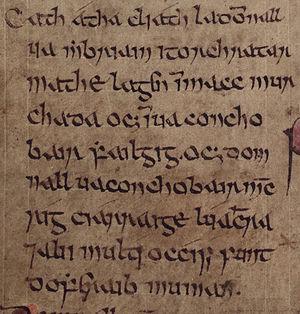
Les Annales d’Inisfallen sont des chroniques historiques de l’Irlande médiévale.